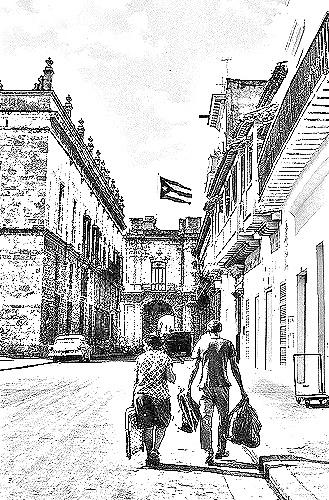
Portrait style: Sketch Portrait